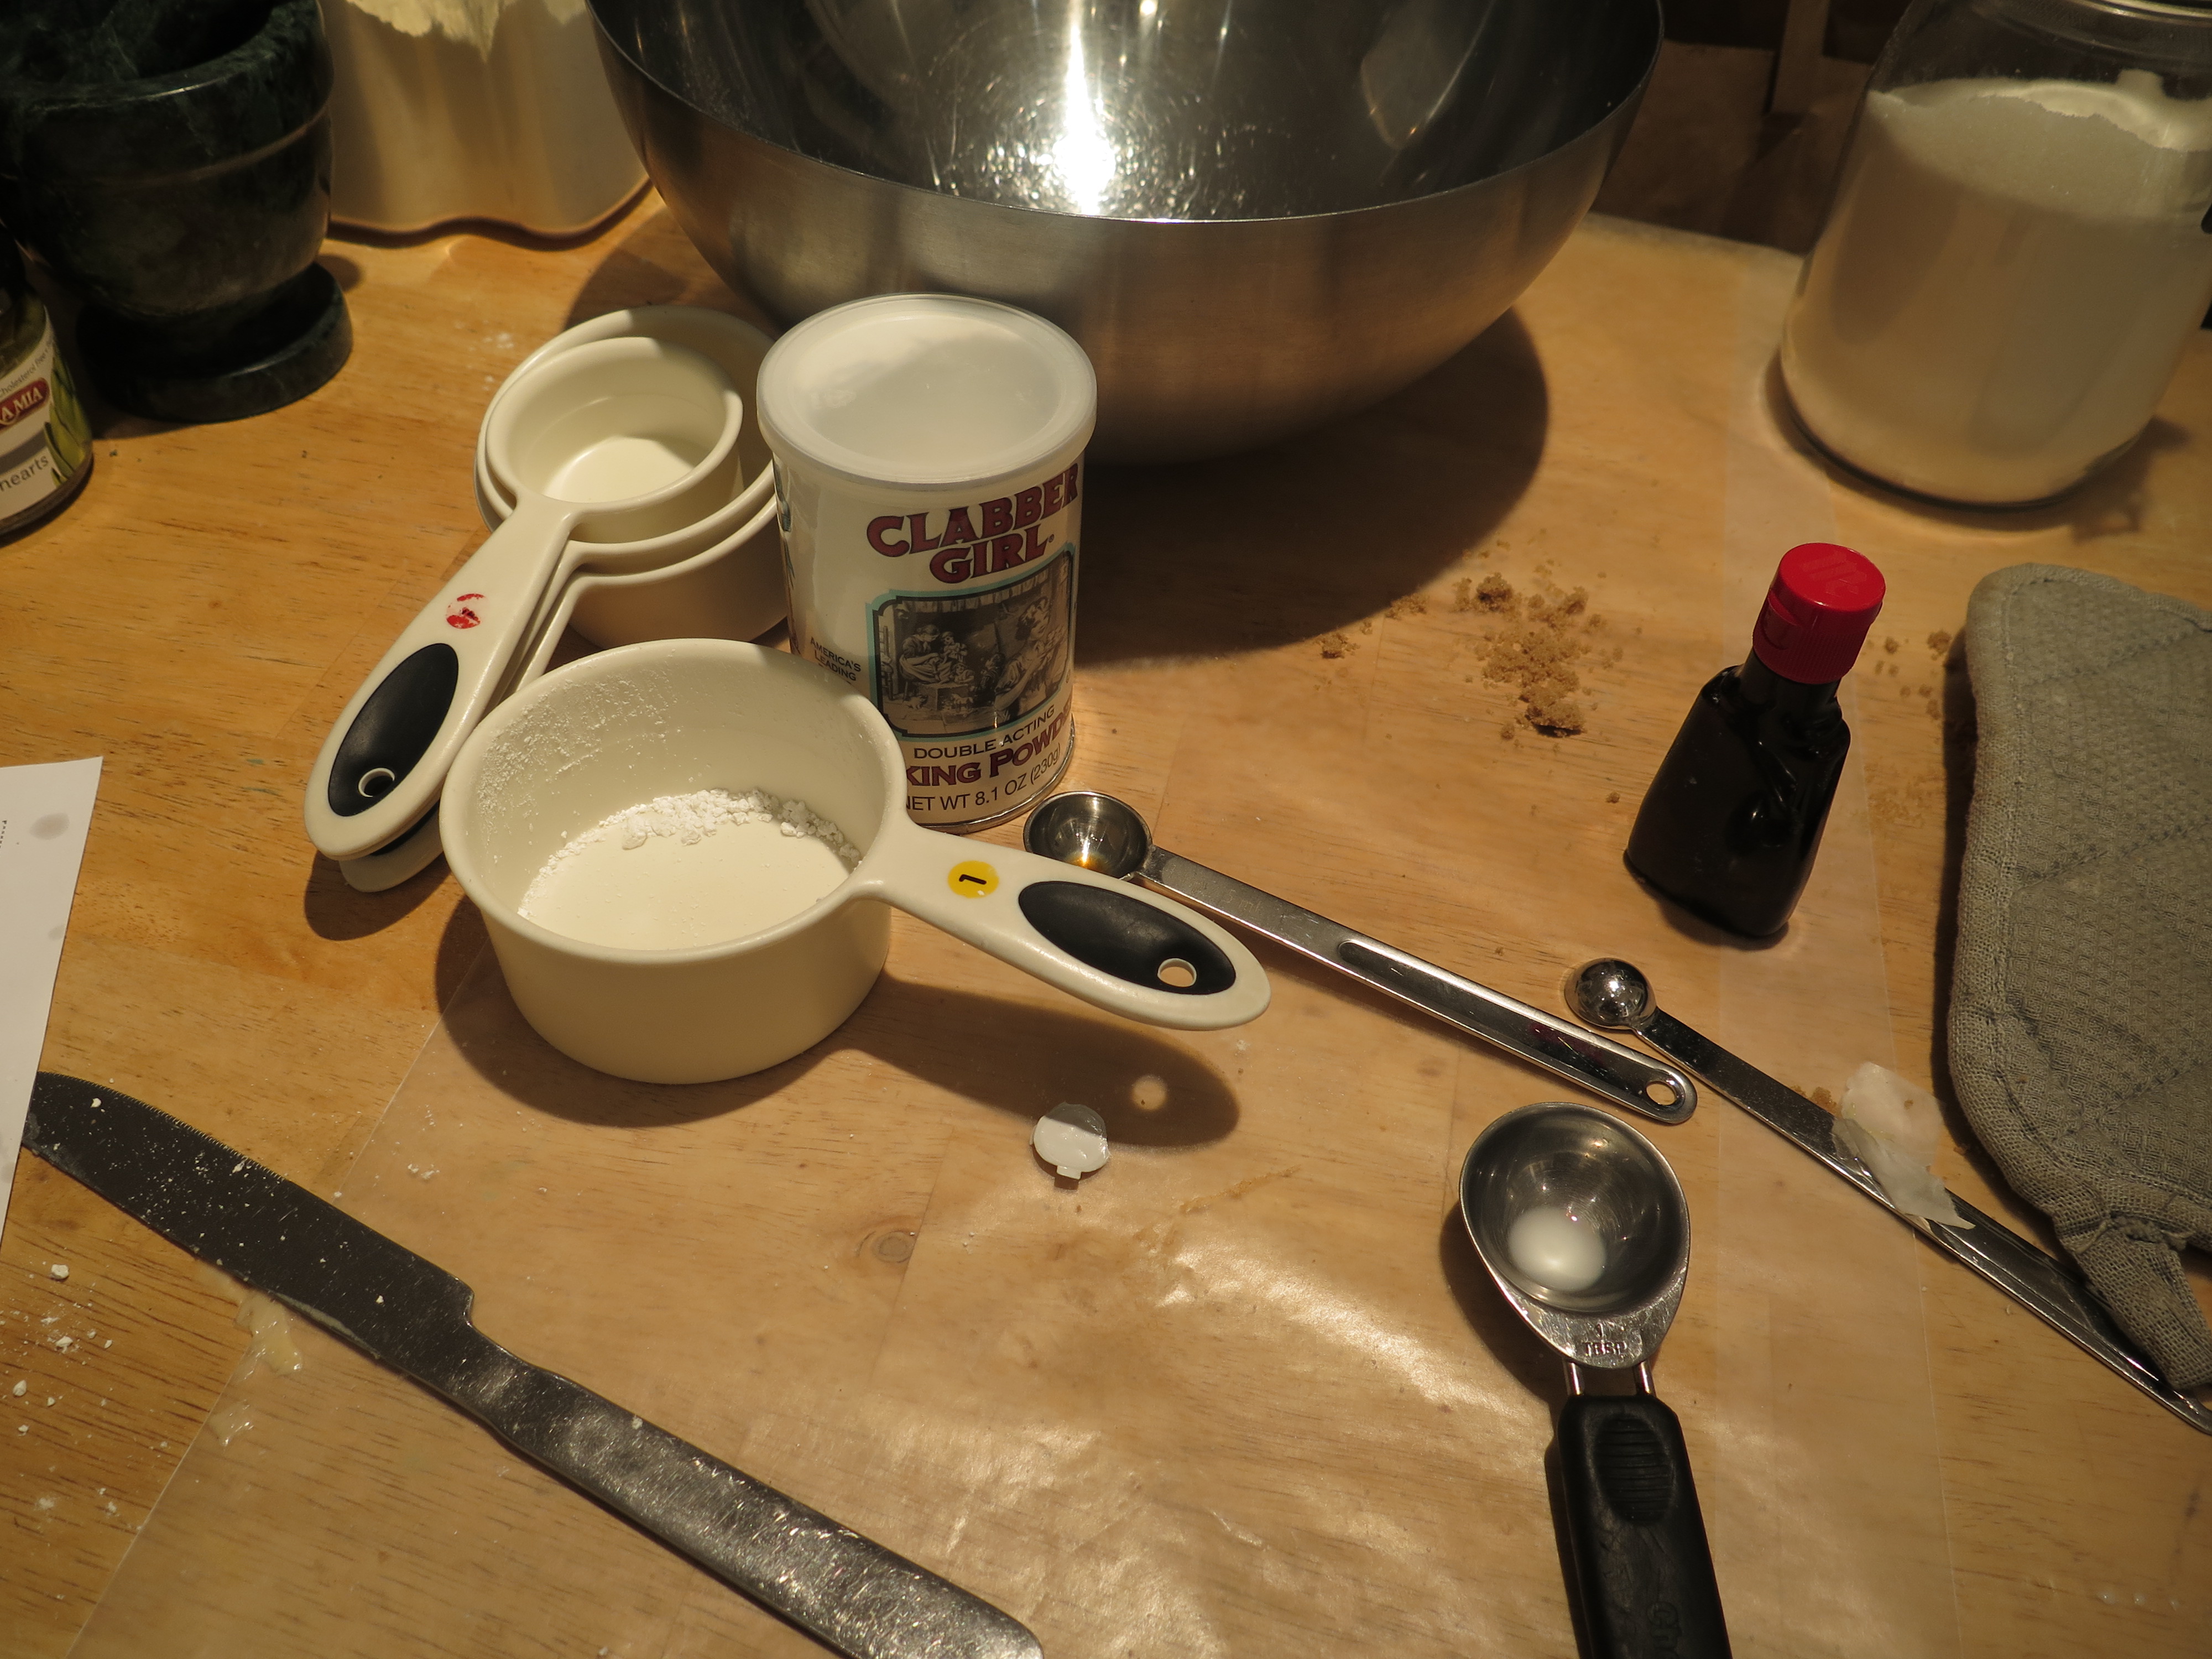
meal, food, kitchen, drink, baking, 365, 3652015imstillstanding, sooc